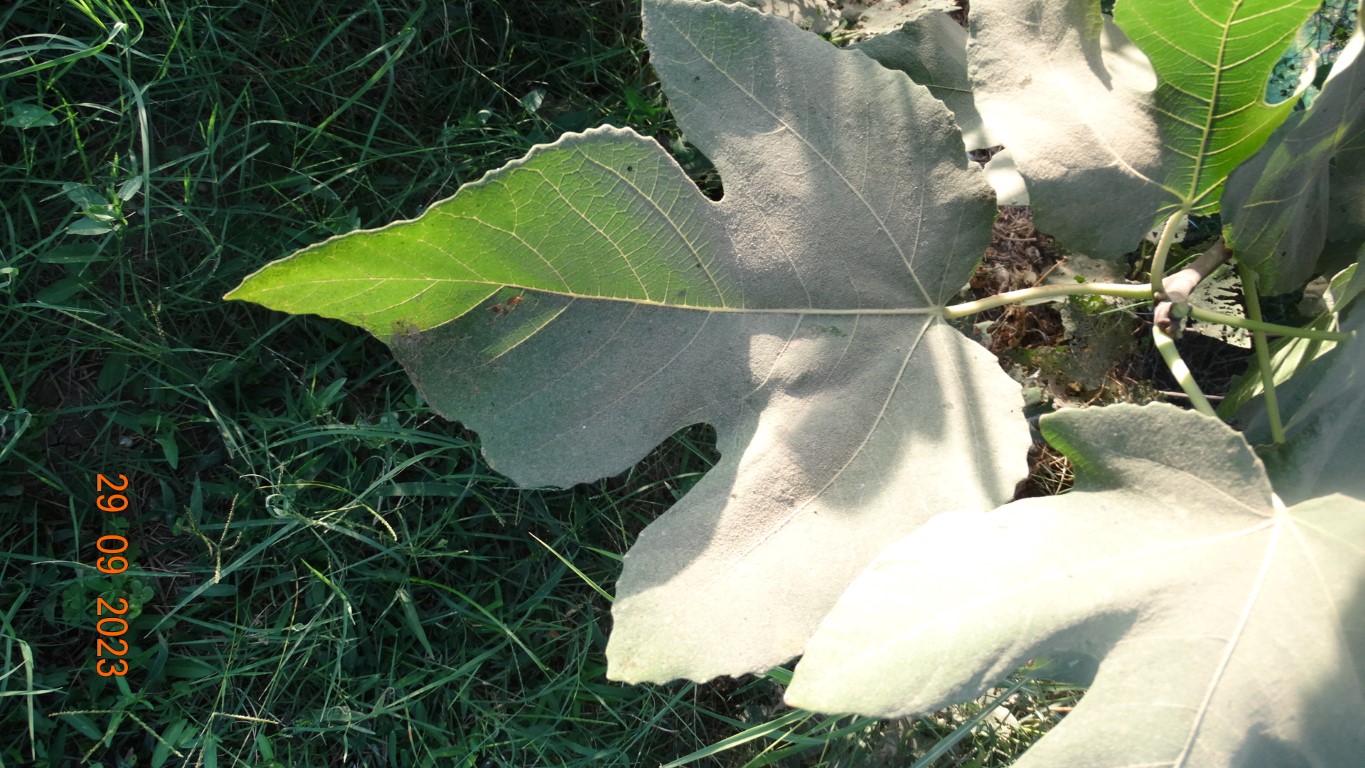
Label: healthy